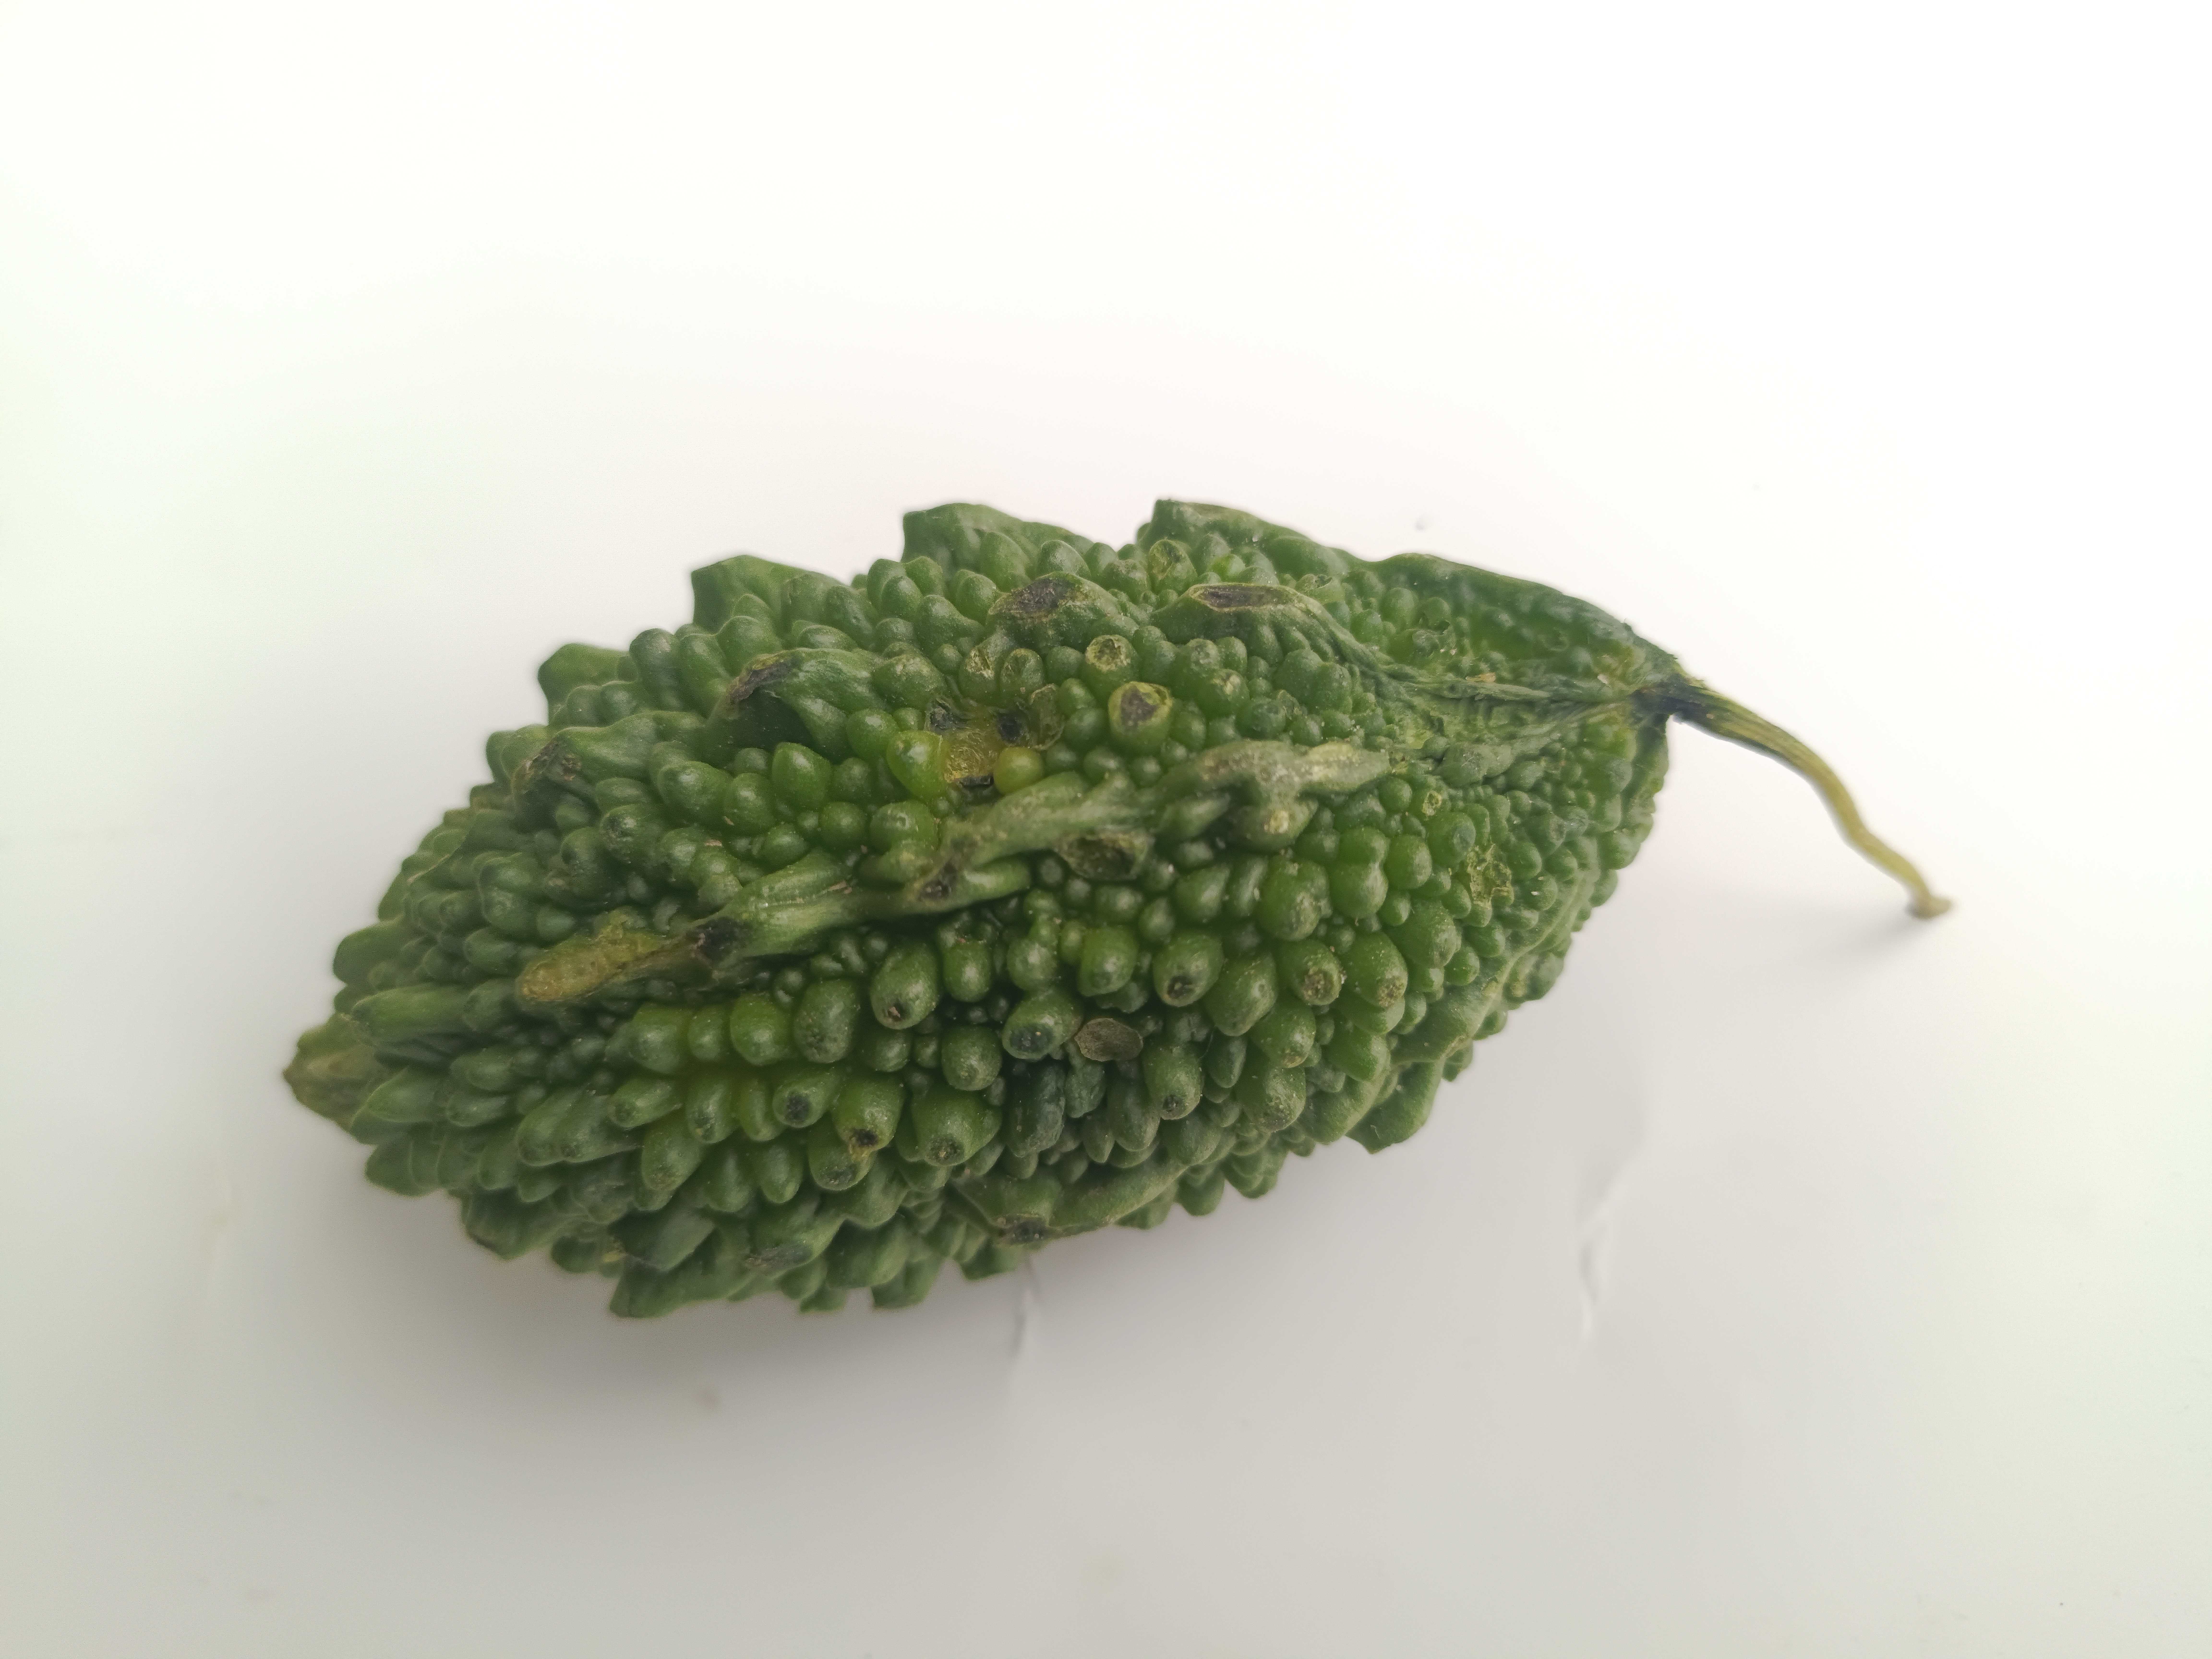
Label: Momordica charantia